Cobra Woman

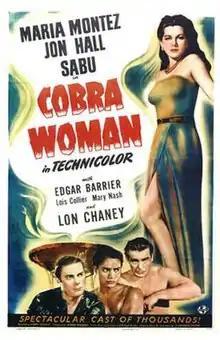
Theatrical release poster

Cobra Woman is a 1944 American South Seas adventure film from Universal Pictures, directed by Robert Siodmak that stars Maria Montez, Jon Hall, and Sabu. Shot in Technicolor, this film is typical of Montez's career at Universal, and, although mostly forgotten today by the general public, is venerated by film buffs as a camp classic for its legendary phallic snake-dance and Montez's words: "Geev me that Cobra jewl (sic)".